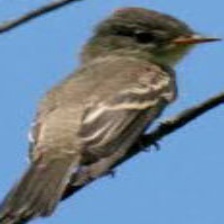
Species: GREATER PEWEE
Scientific name: CONTOPUS PERTINAX